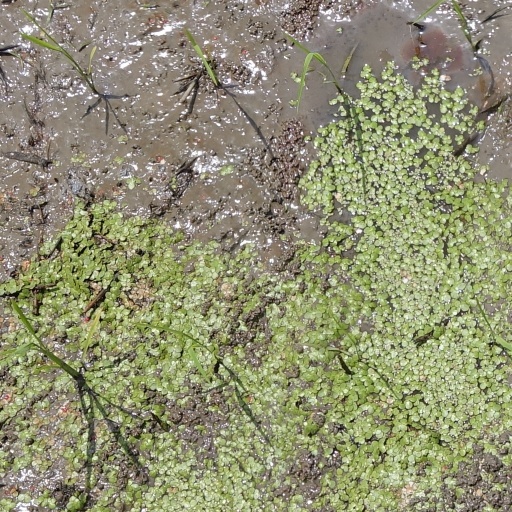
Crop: rice